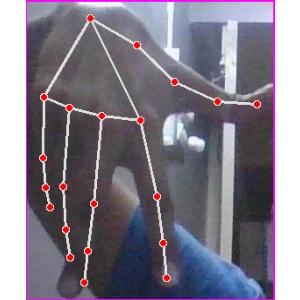
अक्षर: ग